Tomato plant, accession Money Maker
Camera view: bottom (45 deg); turntable rotation: 270 degrees
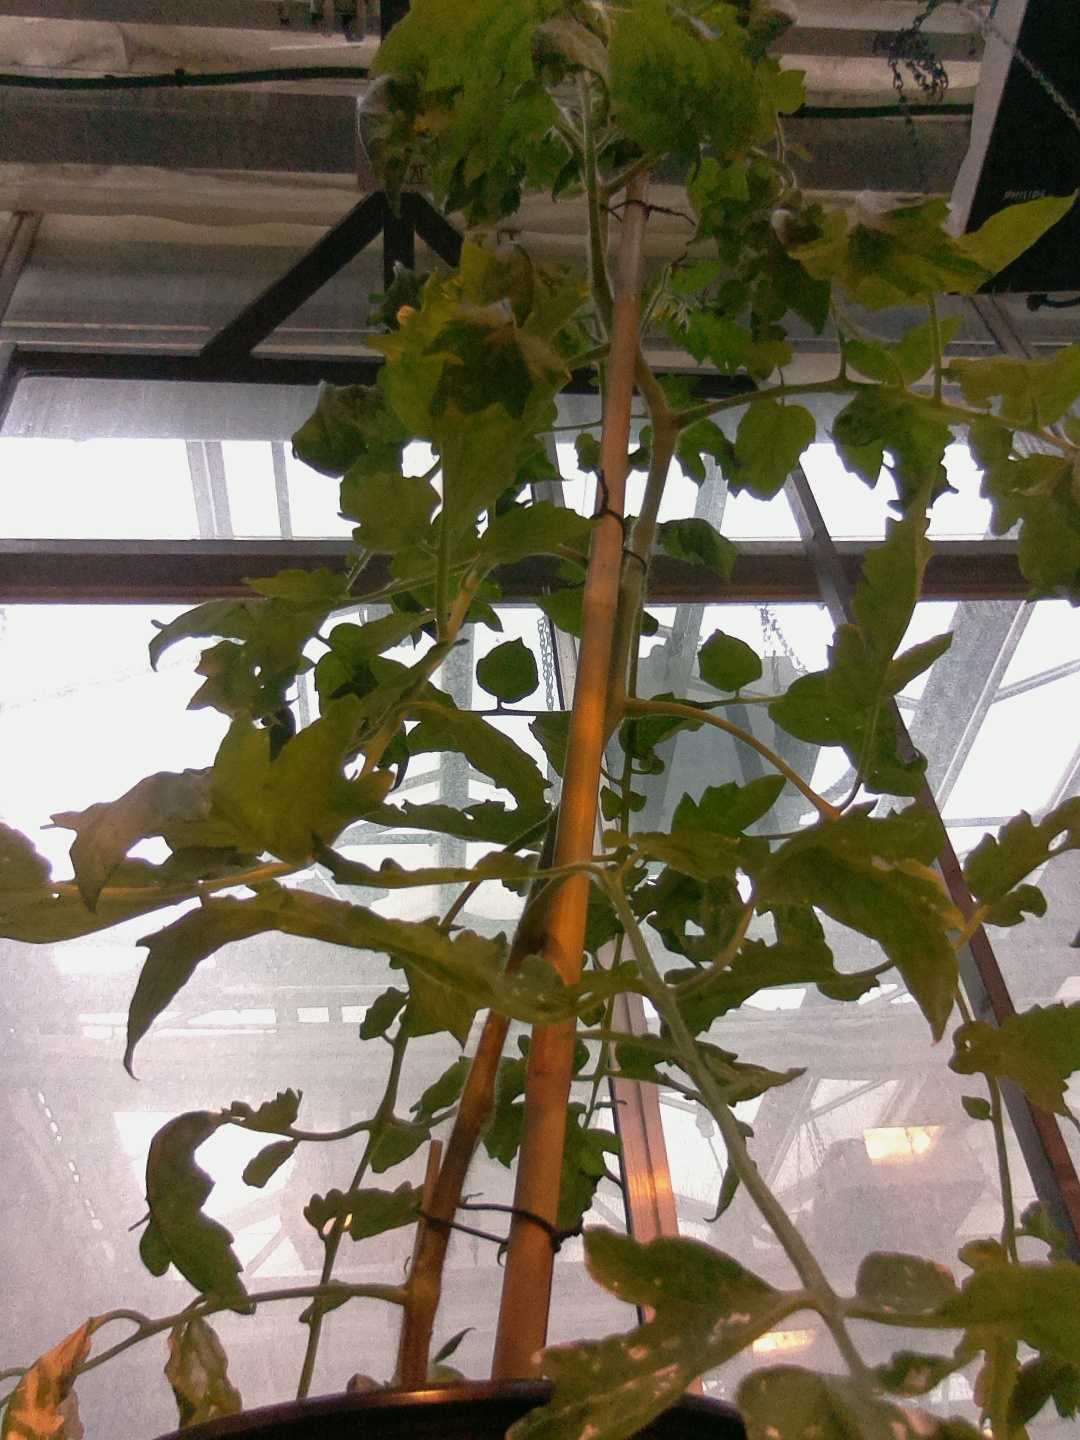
BBCH growth stage 65: Full flowering, 50%-60% of flowers open, first petals falling